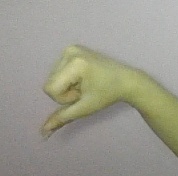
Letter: waw